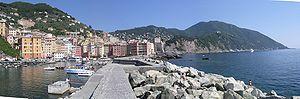
Camogli est une commune de la ville métropolitaine de Gênes dans la région Ligurie en Italie.